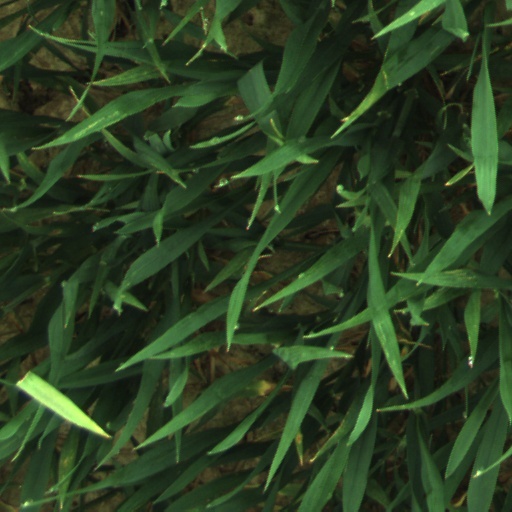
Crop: wheat